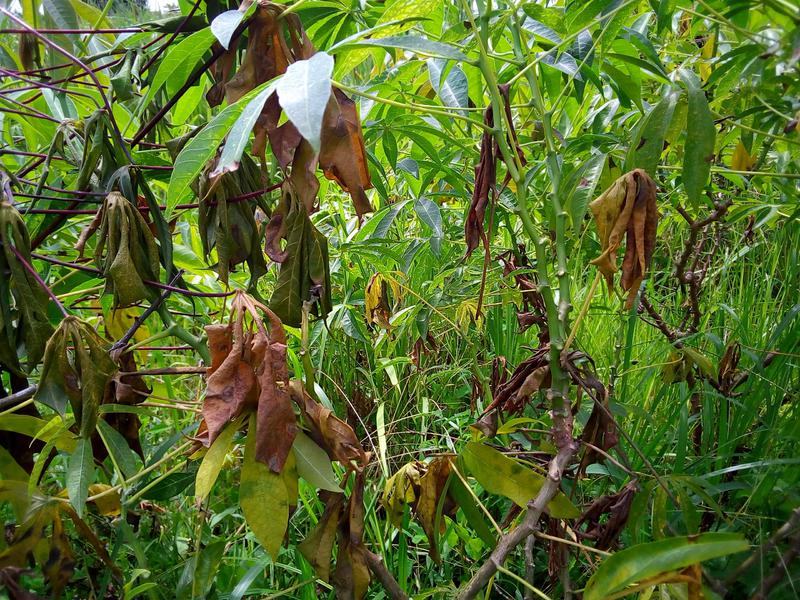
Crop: cassava
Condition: bacterial_blight